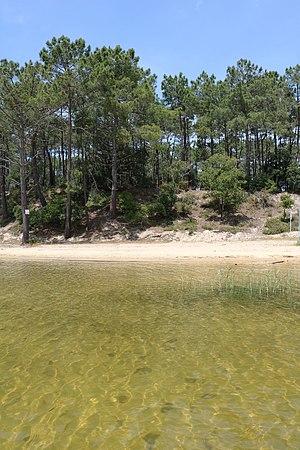
Plage de Piqueyrot sur la rive occidentale du lac d’Hourtin
Hourtin est une commune du Sud-Ouest de la France, dans le département de la Gironde, en région Nouvelle-Aquitaine.
Il existe en France des milliers de lacs, d'étangs et de marais. Le lac Léman, plus grand lac d'Europe occidentale avec ses 582 km², le tiers sur territoire français, l'autre partie en Suisse, est indiqué pour sa partie française en Haute-Savoie.
La Nouvelle-Aquitaine est une région administrative française, créée par la réforme territoriale de 2015 et effective au 1ᵉʳ janvier 2016, après les élections régionales de décembre 2015.
Le lac d'Hourtin et de Carcans est l'un des plus grands lacs naturels de France. Les habitants de la commune d'Hourtin, au nord, l'appellent le lac d'Hourtin, et les habitants de la commune de Carcans, au sud, l'appellent le lac de Carcans.
Le Médoc est une région naturelle française située dans le département de la Gironde en région Nouvelle-Aquitaine.